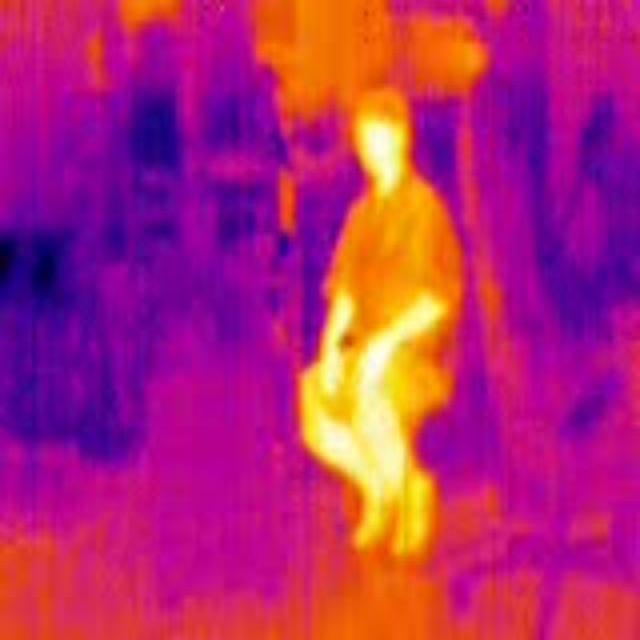
Detected objects:
label: person